Felix Milleker

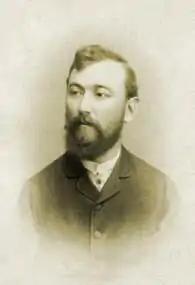

Felix Milleker (Serbian-Cyrillic: Феликс Милекер, Serbian-Latin: Feliks Mileker, Hungarian: Felix Mil(l)eker; pronounced Feliksz Mileker or magyarised Bódog Milleker; 14 January 1858, Vršac, Voivodeship of Serbia and Banat of Temeschwar, Austrian Empire – 25 April 1942, Vršac, Autonomous Banat of Serbia) was a Serbian pedagogue and historiographer of local history of Banat, who spent the most time of his life in his native region, named as Temes county, Torontalsko-Tamiške županja, Podunavske oblast and Danube banovina during several decades.